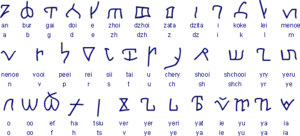
Stefan af Perm / Abur
Abur-alfabetet
Stefan af Perm var en 14. århundrede missionær i Komi, komi-oversætter og biskop. Stefan skabte et gammelpermisk sprog, abur.